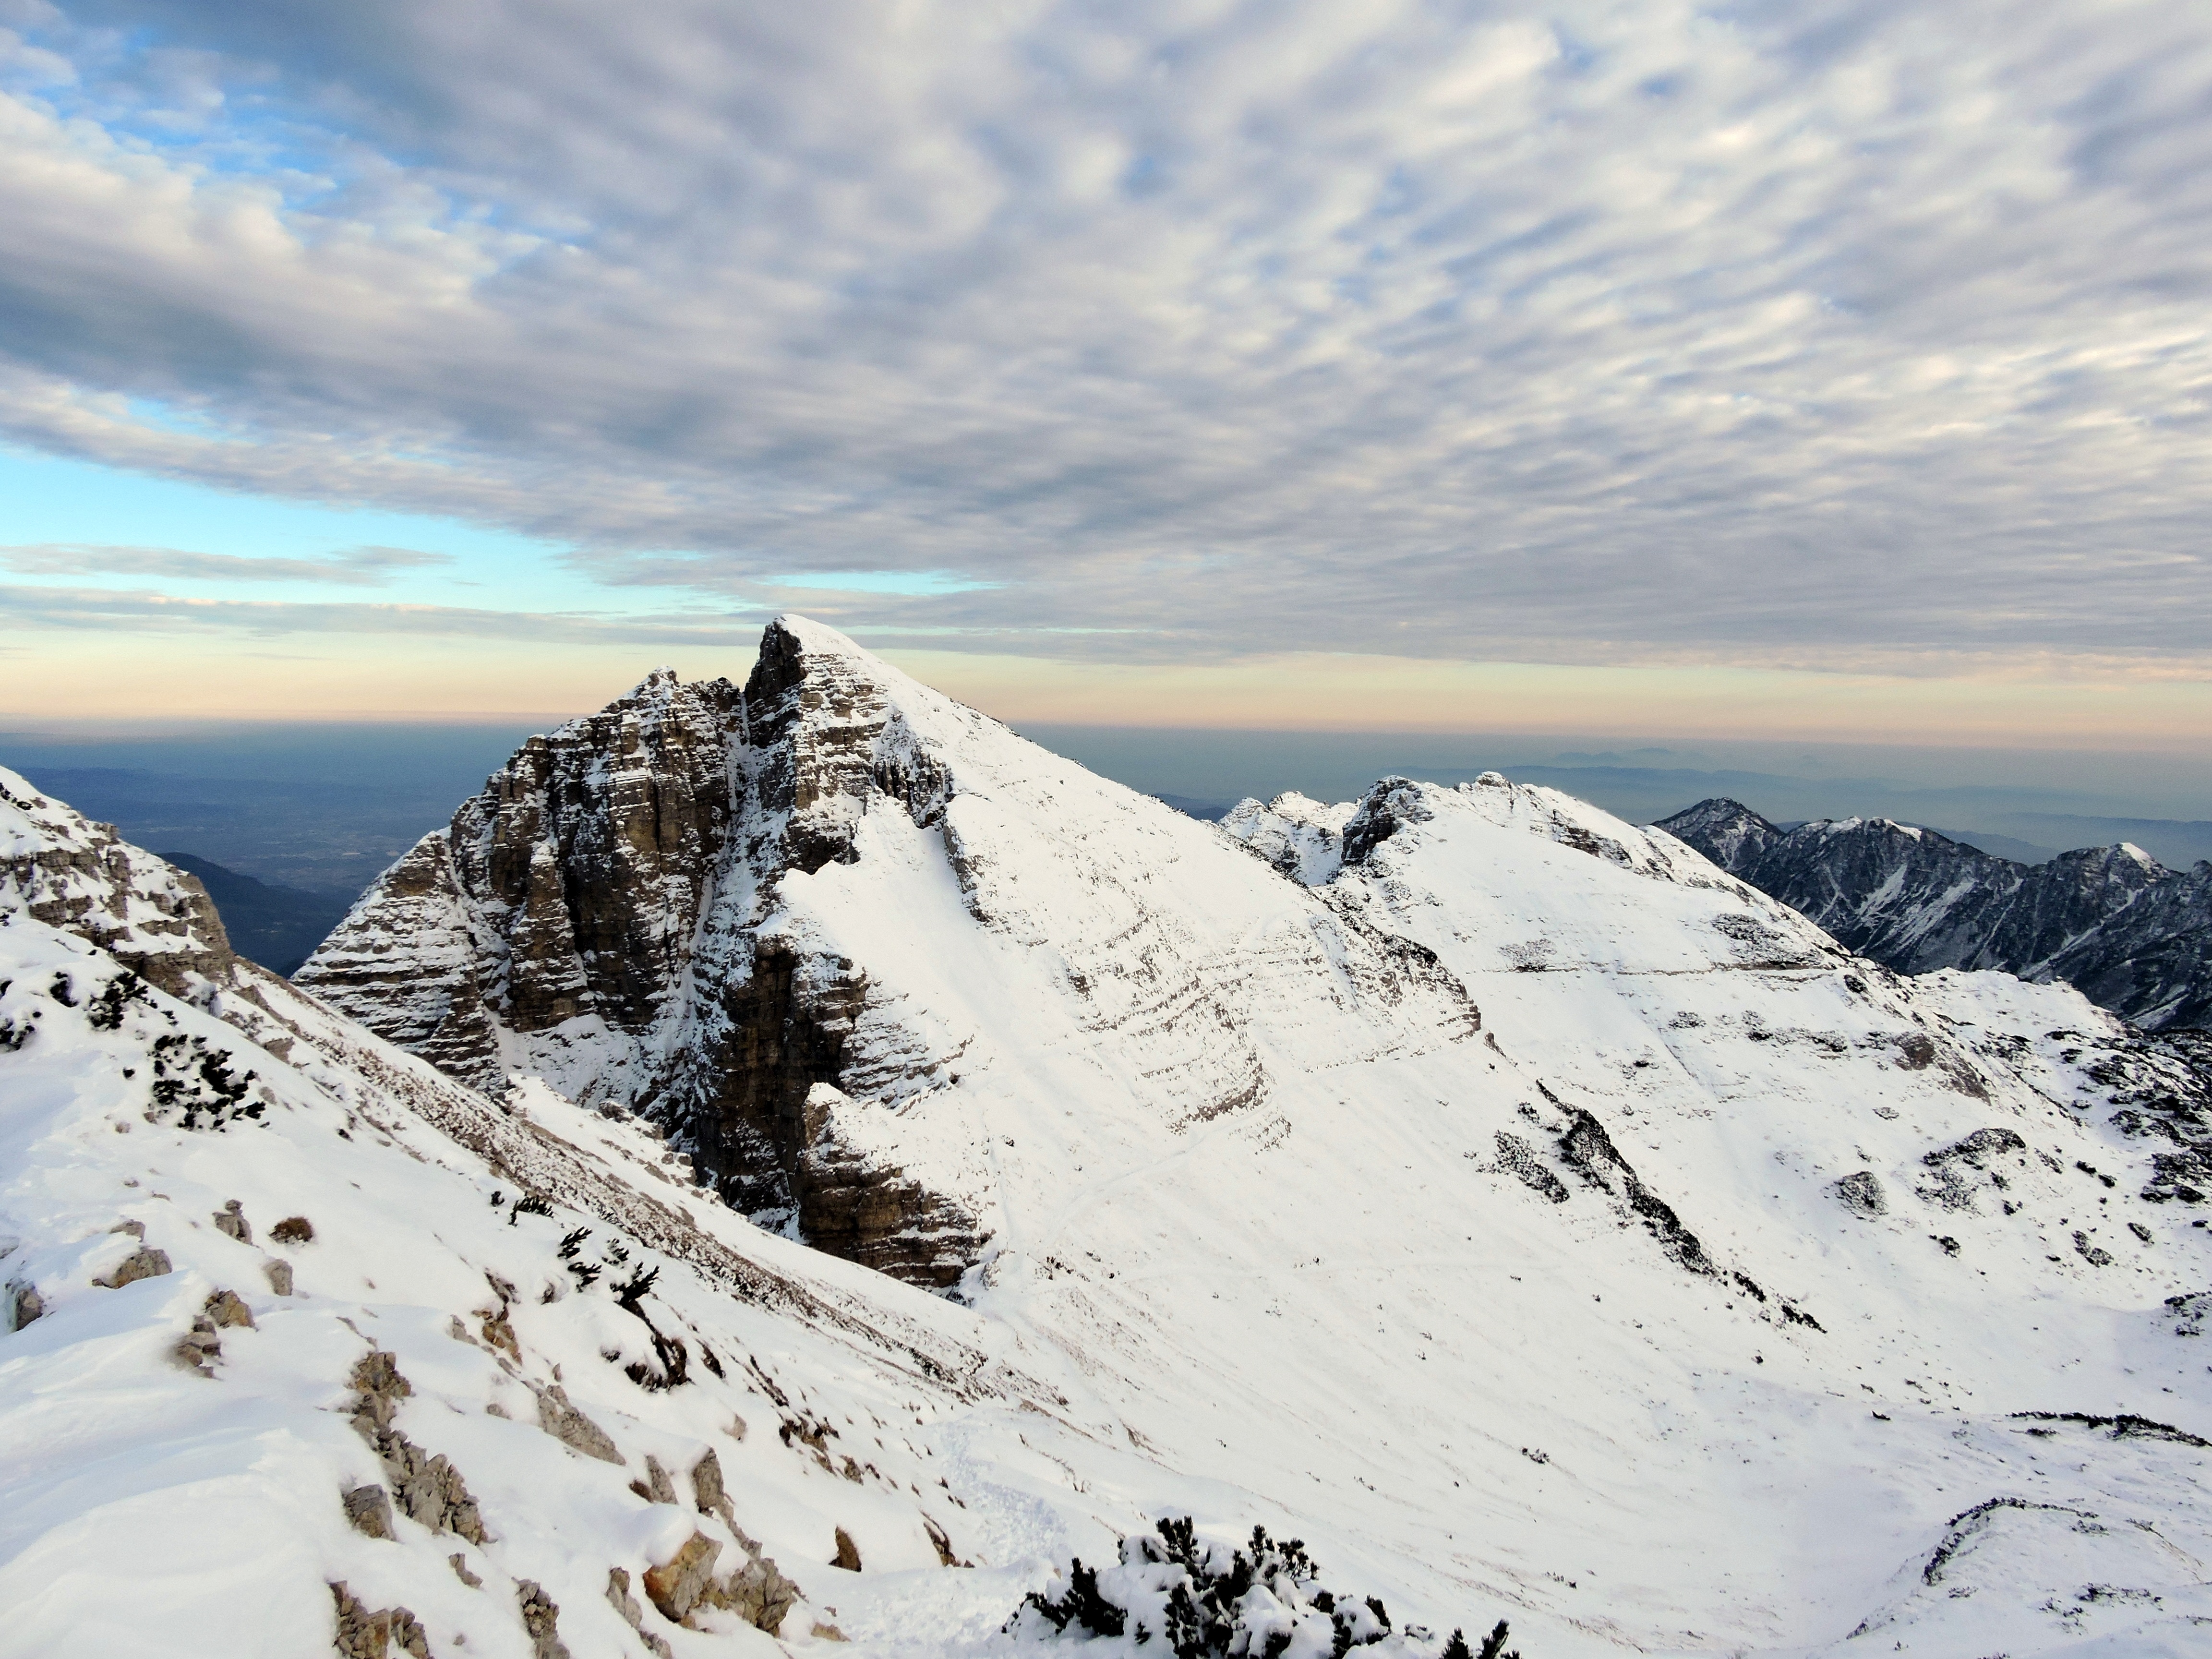
landscape, mountain, snow, winter, sky, mountain range, weather, italy, season, ridge, summit, mountaineering, clouds, mountains, alps, plateau, veneto, fell, piste, carega, landform, ski touring, ski mountaineering, geographical feature, mountainous landforms, geological phenomenon